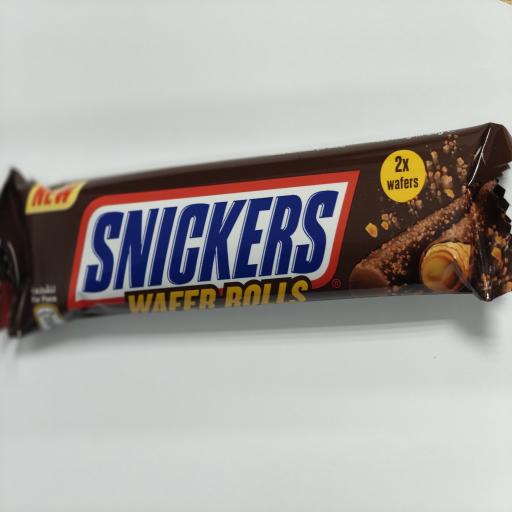
Label: plastics